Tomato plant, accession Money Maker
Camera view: tilt-top (135 deg); turntable rotation: 240 degrees
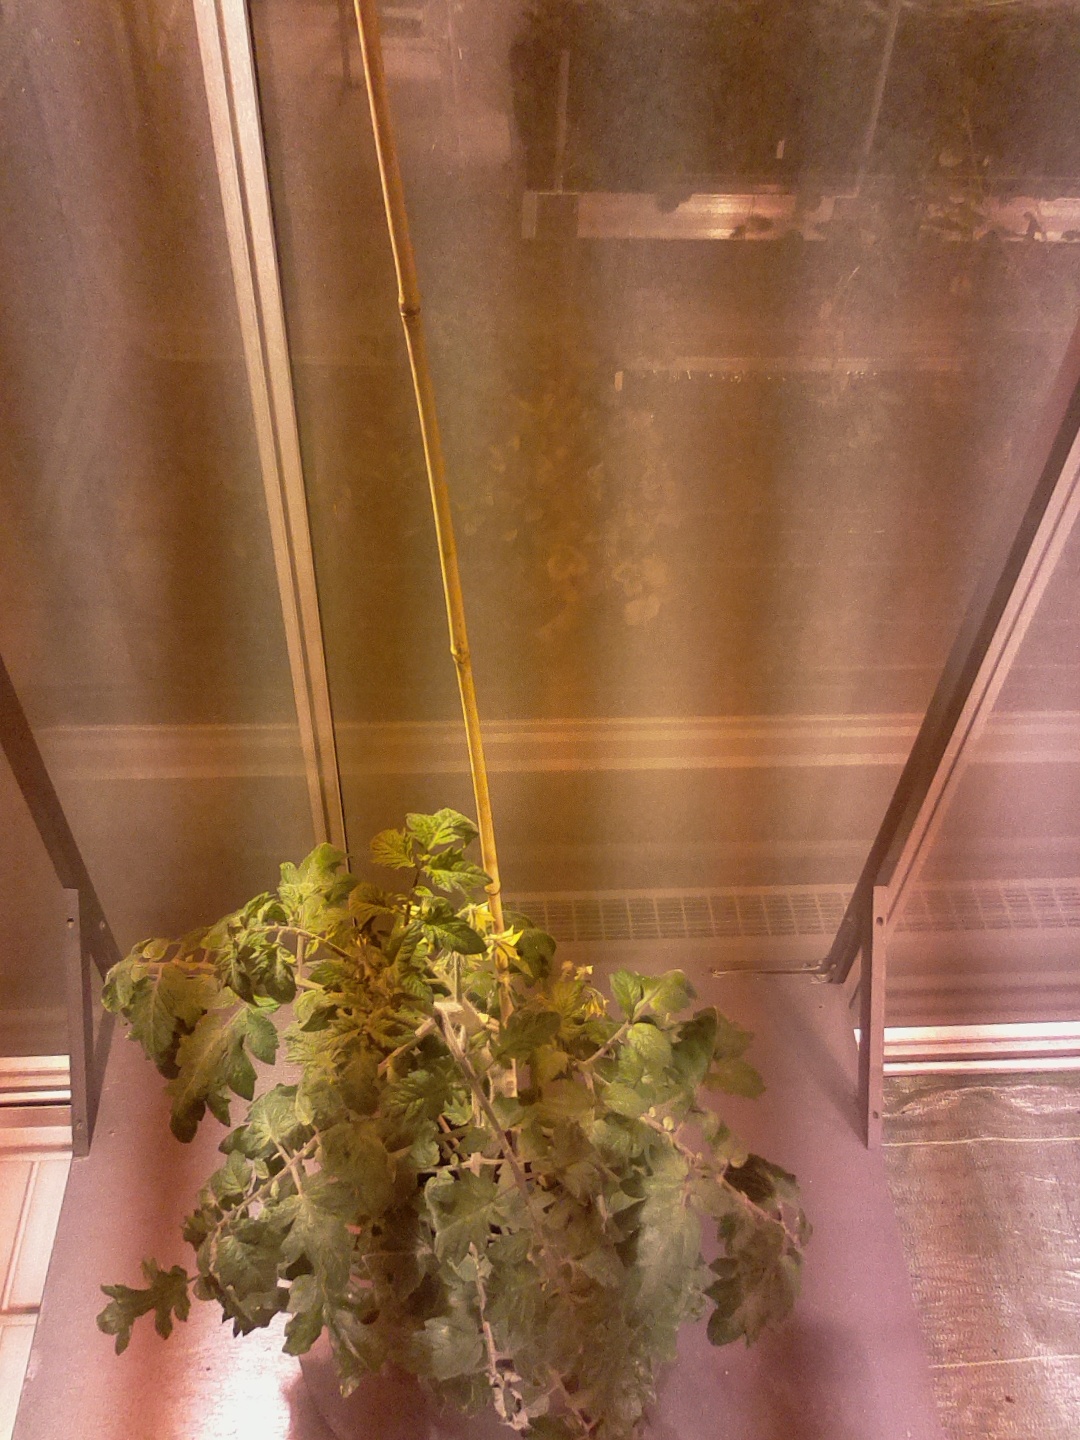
BBCH growth stage 68: Full flowering, 80%-90% of flowers open, more petals falling